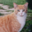
Label: cat